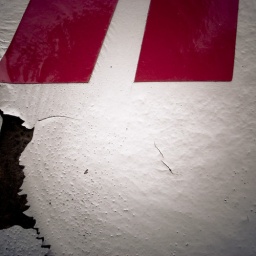
Red bars in quotes on a white sign board.